Digby Gut

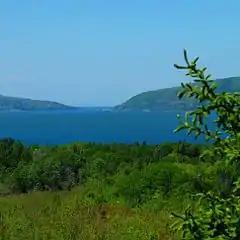
Digby Gut is the outlet to the Bay of Fundy for the Annapolis Basin.

Digby Gut is overlooked by the Digby Pines Resort and has been used daily for many years by Digby-Saint John ferries such as the SS "Princess Helene" and MV "Princess of Acadia". The famous poet Bliss Carman wrote a classic Canadian poem of courage about a fearless twelve-year-old sailor who single-handedly sailed a schooner through Digby Gut during a storm, entitled "Arnold, Master of the Scud".